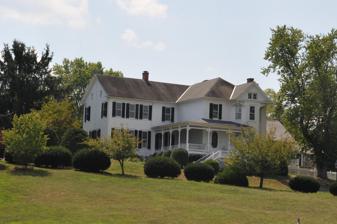
Building: Kearfott-Bane House
Country: United States of America
Year built: 1901
Historic house in West Virginia, United States United States historic place Kearfott-Bane House U.S. National Register of Historic Places Show map of West Virginia Show map of the United States Location WV 36/1, near Baker Heights, West Virginia Coordinates 39°26′2″N 77°55′9″W / 39.43389°N 77.91917°W / 39.43389; -77.91917 Area 6 acres (2.4 ha) Built 1901 Architectural style Queen Anne NRHP reference No. 85001520 Added to NRHP July 8, 1985 Kearfott-Bane House is a historic home located near Baker Heights , Berkeley County, West Virginia .  The T-shaped house was built in 1901 in the Queen Anne style.  It features fanciful porches, hipped and gable roofs, and generous use of decorative spindles, fans, and other motifs. It was listed on the National Register of Historic Places in 1985. References